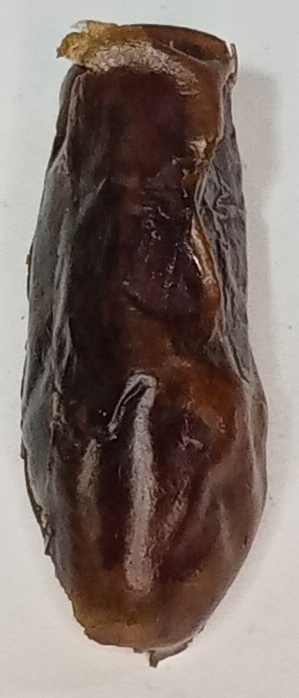
Variety: gajar
Size: small
Grade: grade-2